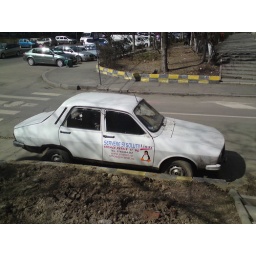
An old Dacia car belonging to a house of business in informatics.